Manillaskolan

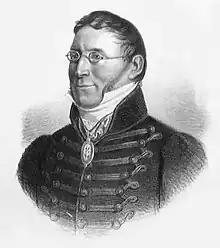
Founder Pär Aron Borg.

The name "Manilla" dates back to the time of Gustav III. In 1790, he transferred a piece of land here, on the southern shore of Södra Djurgården, to the Spanish envoy Ignacio María del Coral y Aguirre. Coral named the place Manilla after the capital of the Philippines, then a Spanish colony, and had a number of lavish buildings constructed based on designs by Louis Jean Desprez, who was also busy designing Gustav III's .